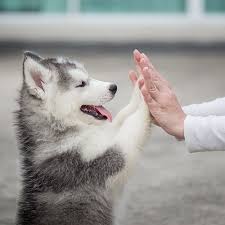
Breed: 232-n000083-Eskimo_dog